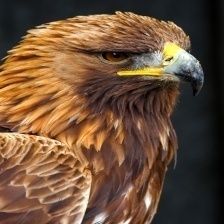
Species: GOLDEN EAGLE
Scientific name: AQUILA CHRYSAETOS